List of the works of Bastien and Henry Prigent

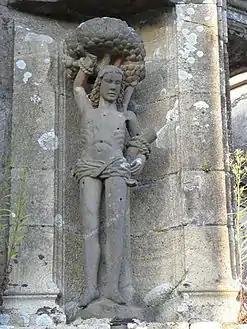
Bastien Prigent's statue of Saint Sebastian at Ploudiry

At Quéménéven, Henry Prigent was the sculptor of the statue of Saint Lawrence who carries a closed book and a gridiron to remind us of the nature of his martyrdom.